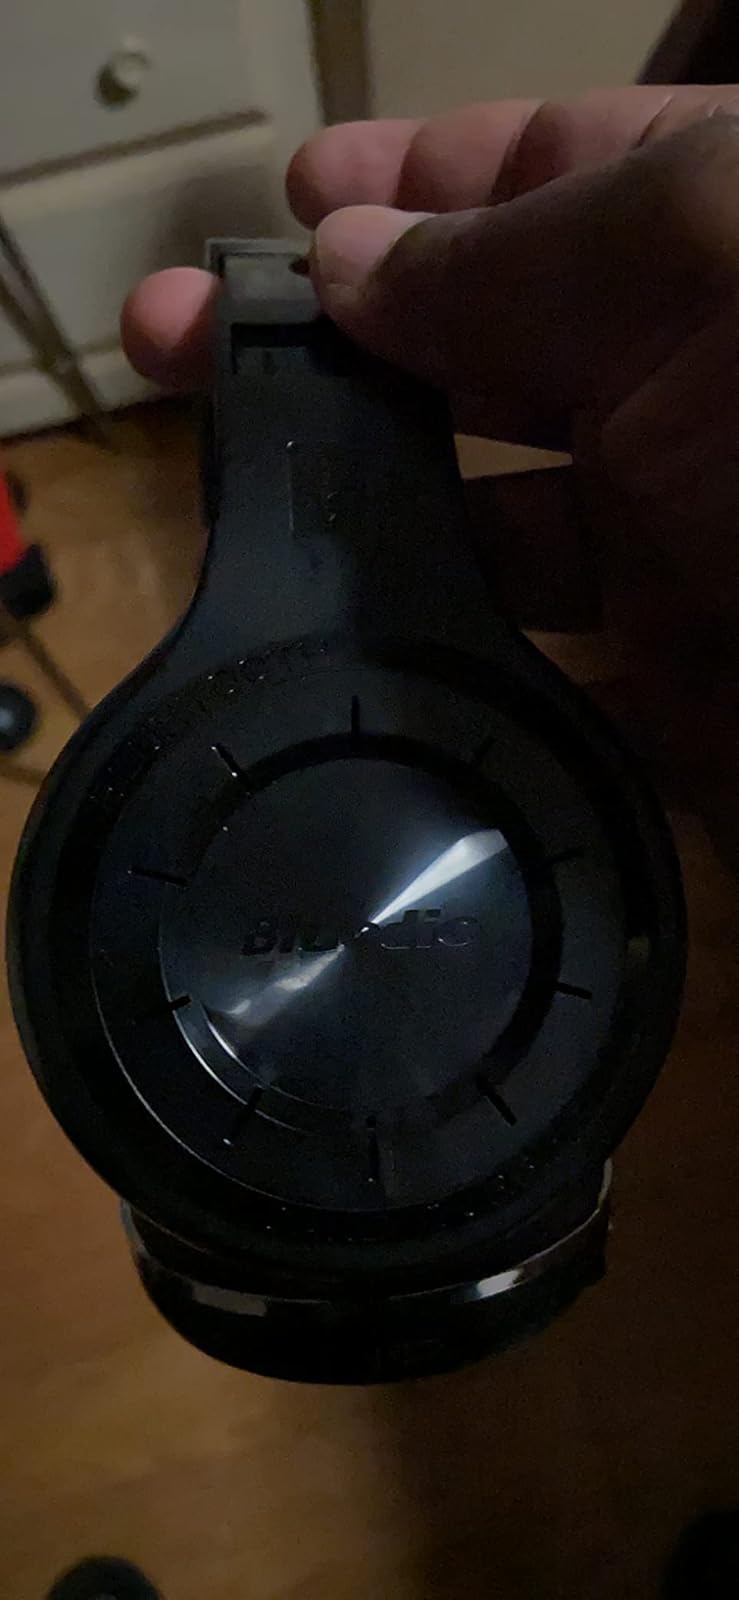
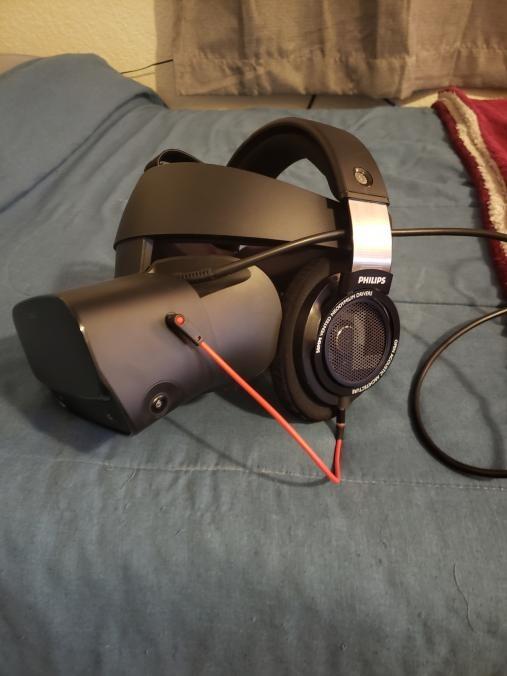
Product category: headphones
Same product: no